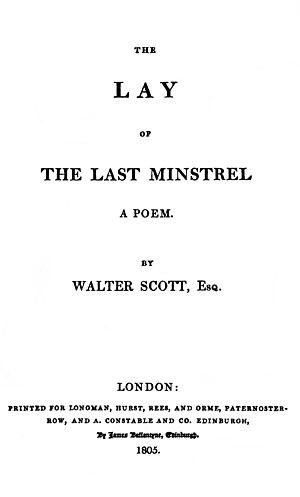
Le Lai du dernier ménestrel est un long poème en six chants de Walter Scott, publié en 1805. Ce conte médiéval en vers connaît un grand succès, puisque 15 000 exemplaires sont publiés en trois ans, et apporte la célébrité à son auteur.